Family planning in India

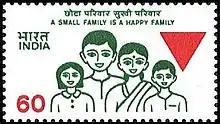
A family planning stamp from 1989

The Ministry of Health and Family Welfare is the government unit responsible for formulating and executing family planning in India. An inverted red triangle is the symbol for family planning health and contraception services in India. In addition to the newly implemented government campaign, improved healthcare facilities, increased education for women, and higher participation among women in the workforce have helped lower fertility rates in many Indian cities. The objectives of the program are positioned towards achieving the goals stated in several policy documents. While India is improving in fertility rates, there are still areas of India that maintain much higher fertility rates.